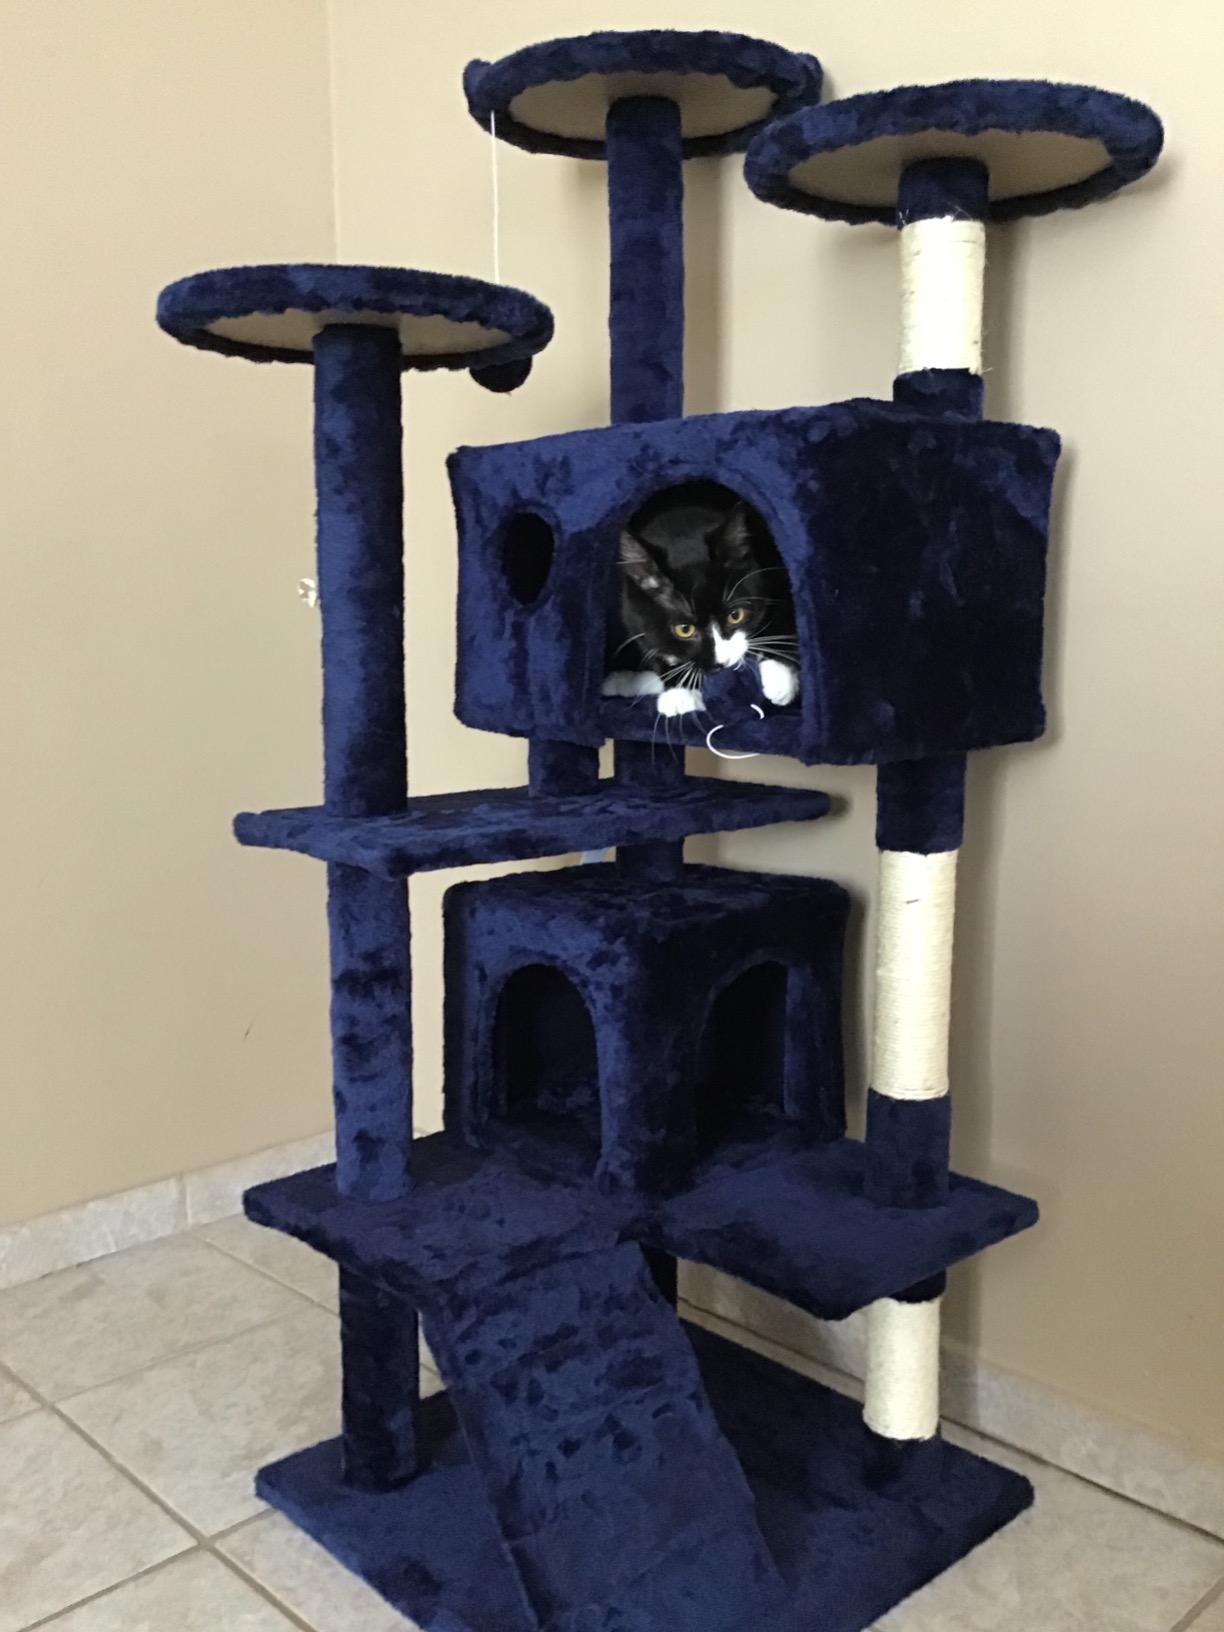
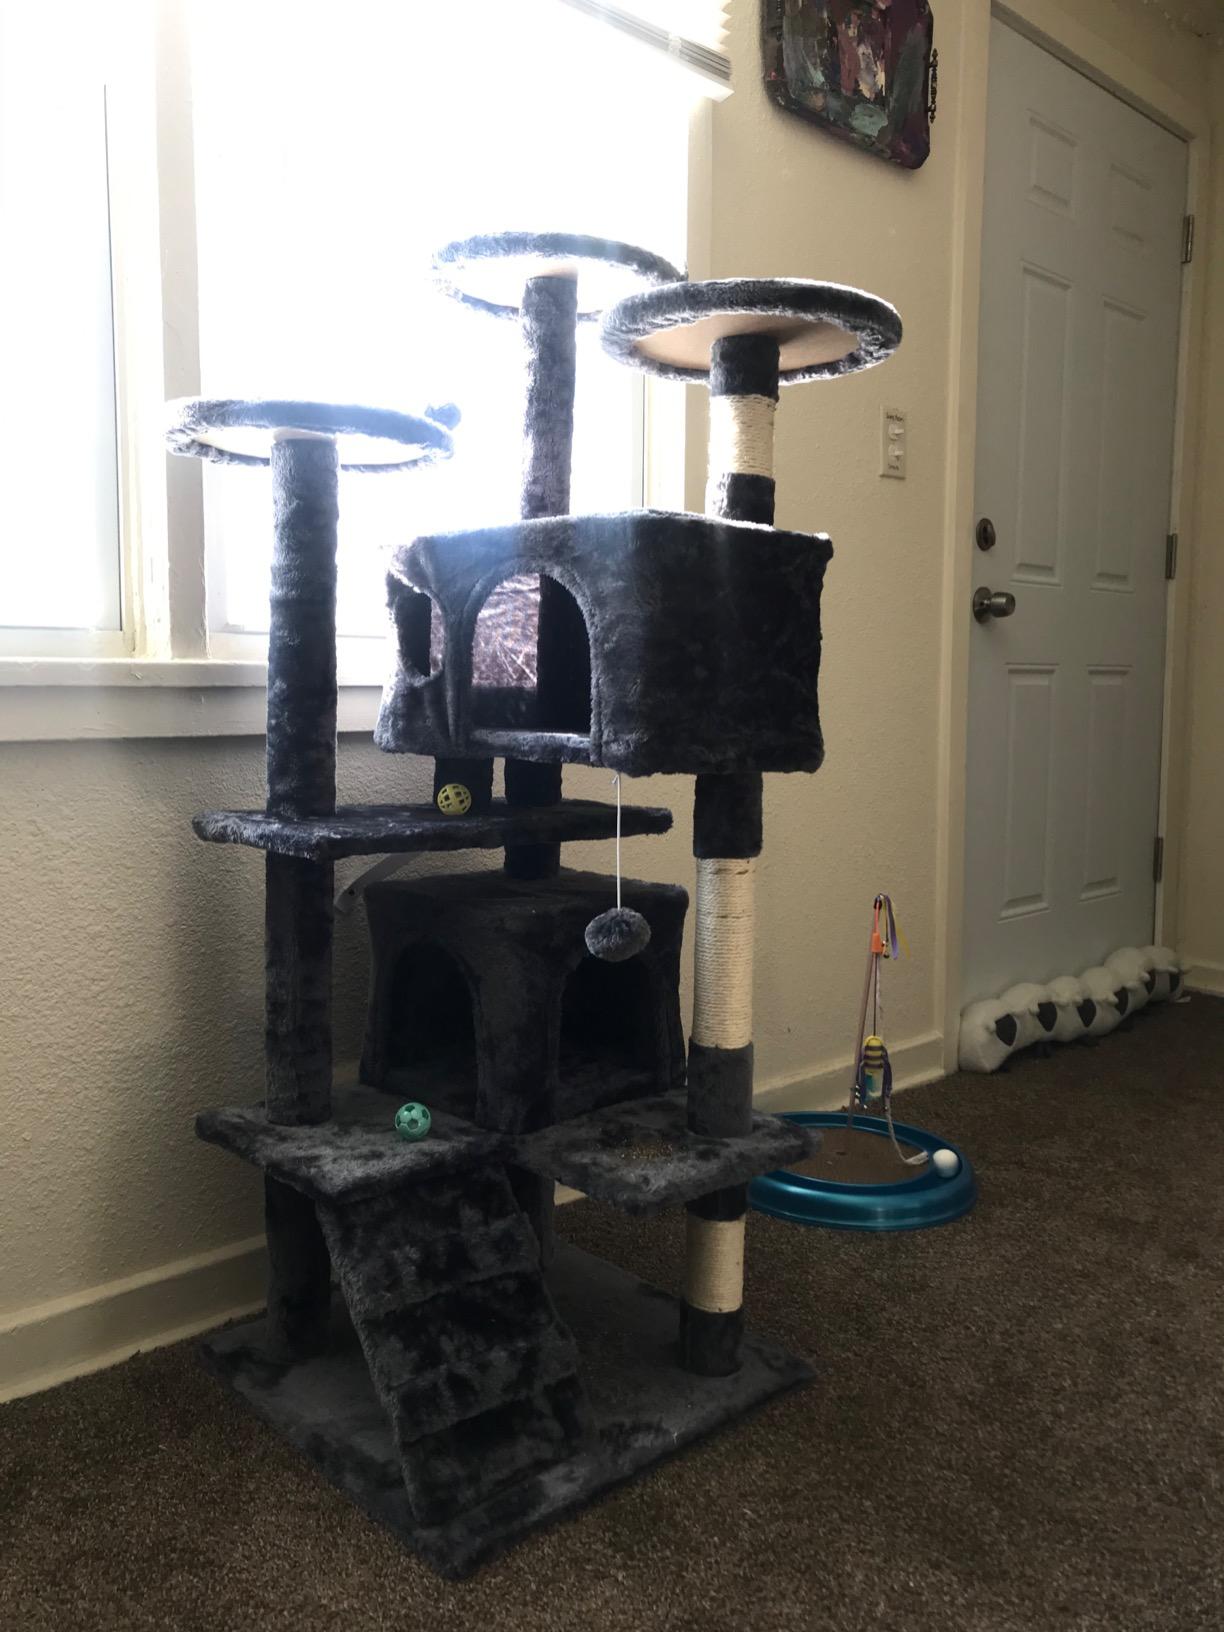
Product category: items_cat tree
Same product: no